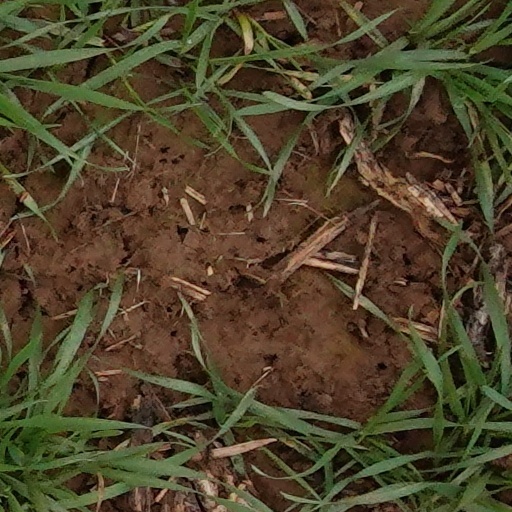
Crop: wheat